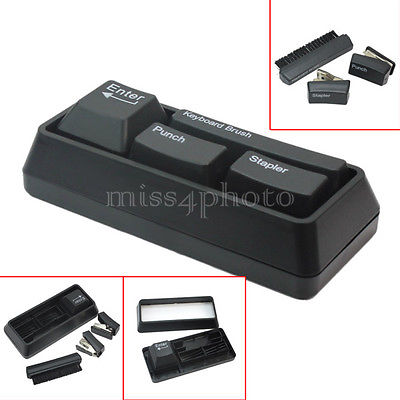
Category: stapler